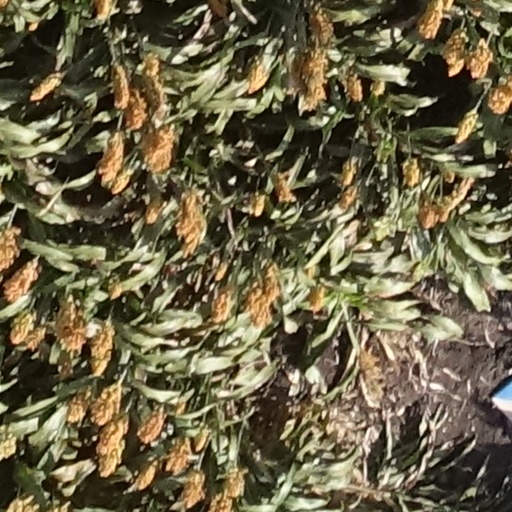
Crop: sorghum